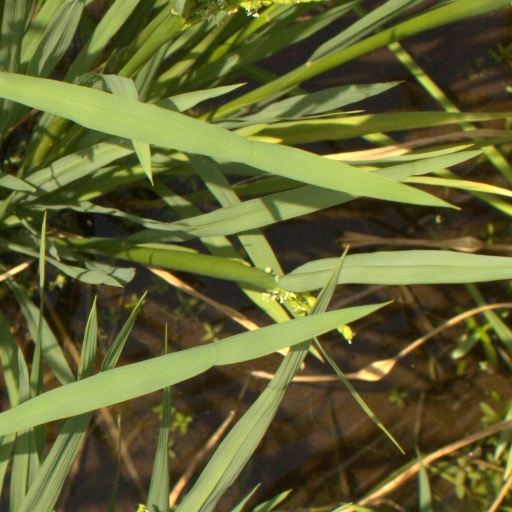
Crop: rice